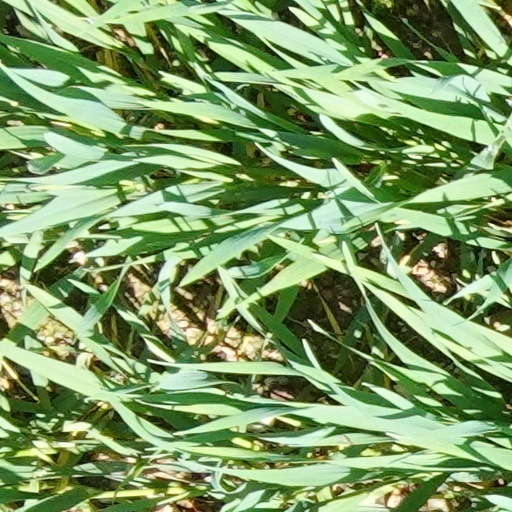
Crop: wheat